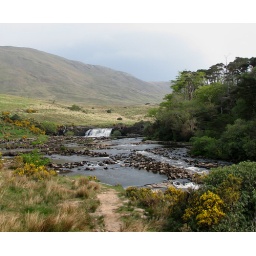
The yellow flowers are gorse. Apparently the fly fishing is quite good in this area.